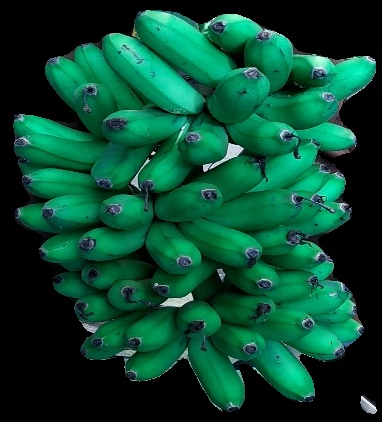
Variety: rasbale
Grade: grade1